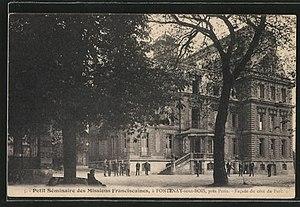
Façade du Petit séminaire des Missions franciscaines de Fontenay-sous-Bois
Le Père Corentin Cloarec est un prêtre franciscain et résistant français, né le 30 mars 1894 à Saint-Sauveur et mort le 28 juin 1944 à Paris.